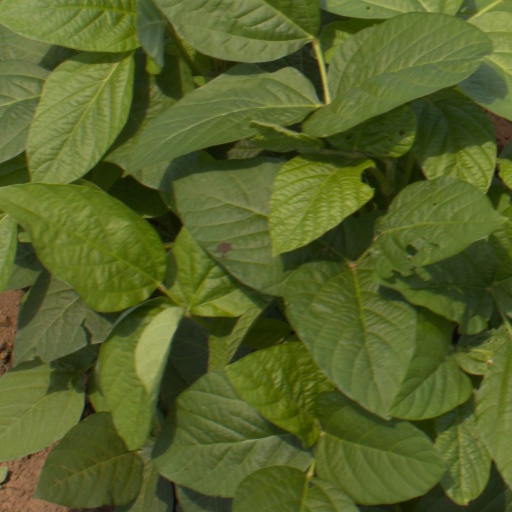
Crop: soybean